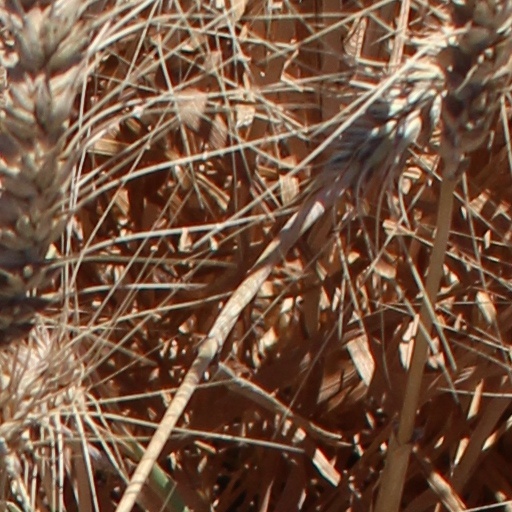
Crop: wheat